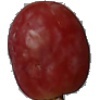
Label: Grape Pink 1